Eisenacher Straße

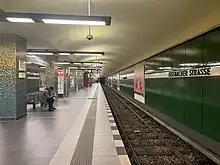
Platform of the station

Eisenacher Straße is a Berlin U-Bahn station located on the .